Edi Rama

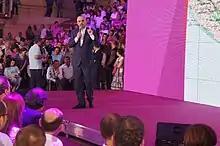
Rama at a political campaign rally in Vlore, 18 May 2013

Other important reforms include the administrative reform, the social welfare and pension system reform, and the reform in higher education. Internationally, Rama is pursuing a historical reconciliation policy between Albanians and Serbs and his visit in Belgrade, in 2014 was the first visit of an Albanian Prime Minister in Serbia in over 70 years. In a second visit, during the Economic Forum of Nis, Rama compared the Albanian and Serbian reconciliation process with the historical reconciliation between the French and Germans after the Second World War. Rama is also a key supporter of the Berlin Process, an intergovernmental platform of cooperation between the European Union and Western Balkans countries.